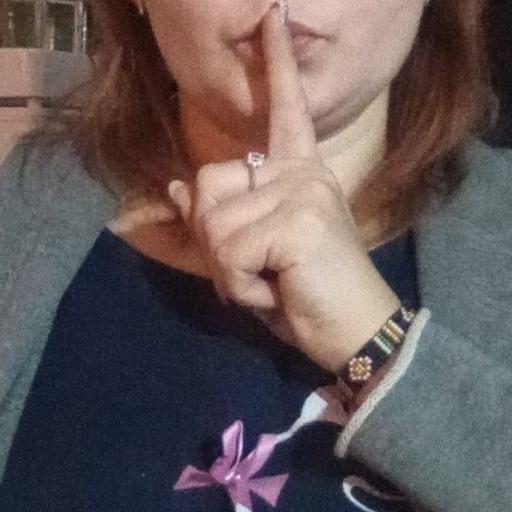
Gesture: mute